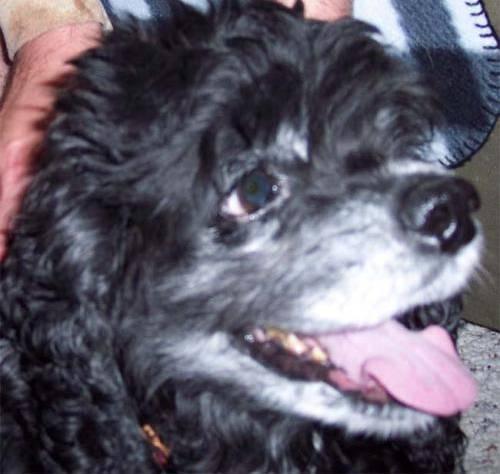
dog